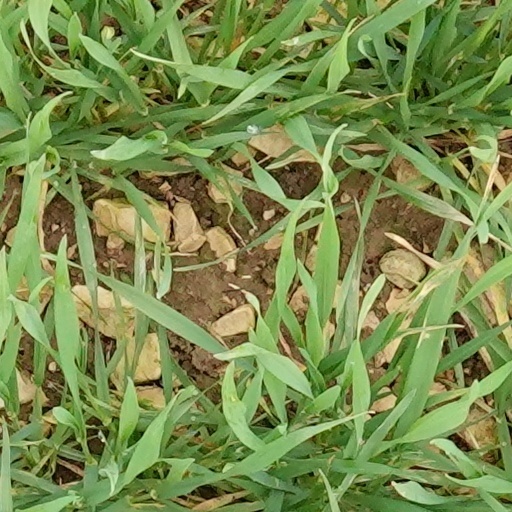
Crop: wheat